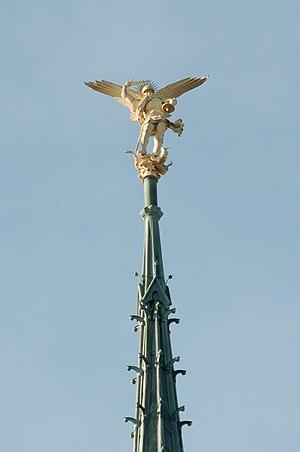
Statue de Saint-Michel sur la flèche de l'abbatiale du Mont-Saint-Michel This building is indexed in the Base Mérimée, a database of architectural heritage maintained by the French Ministry of Culture,
Michel, Mika'il en arabe, Mîkhâ'êl en hébreu, Quis ut Deus ? en latin, signifiant « Qui est comme Dieu ? », est un des sept archanges majeurs des religions abrahamiques.
SOCRA est une société par actions simplifiée française, spécialisée dans la conservation d'œuvres d'art et basée à Marsac-sur-l'Isle en Dordogne.